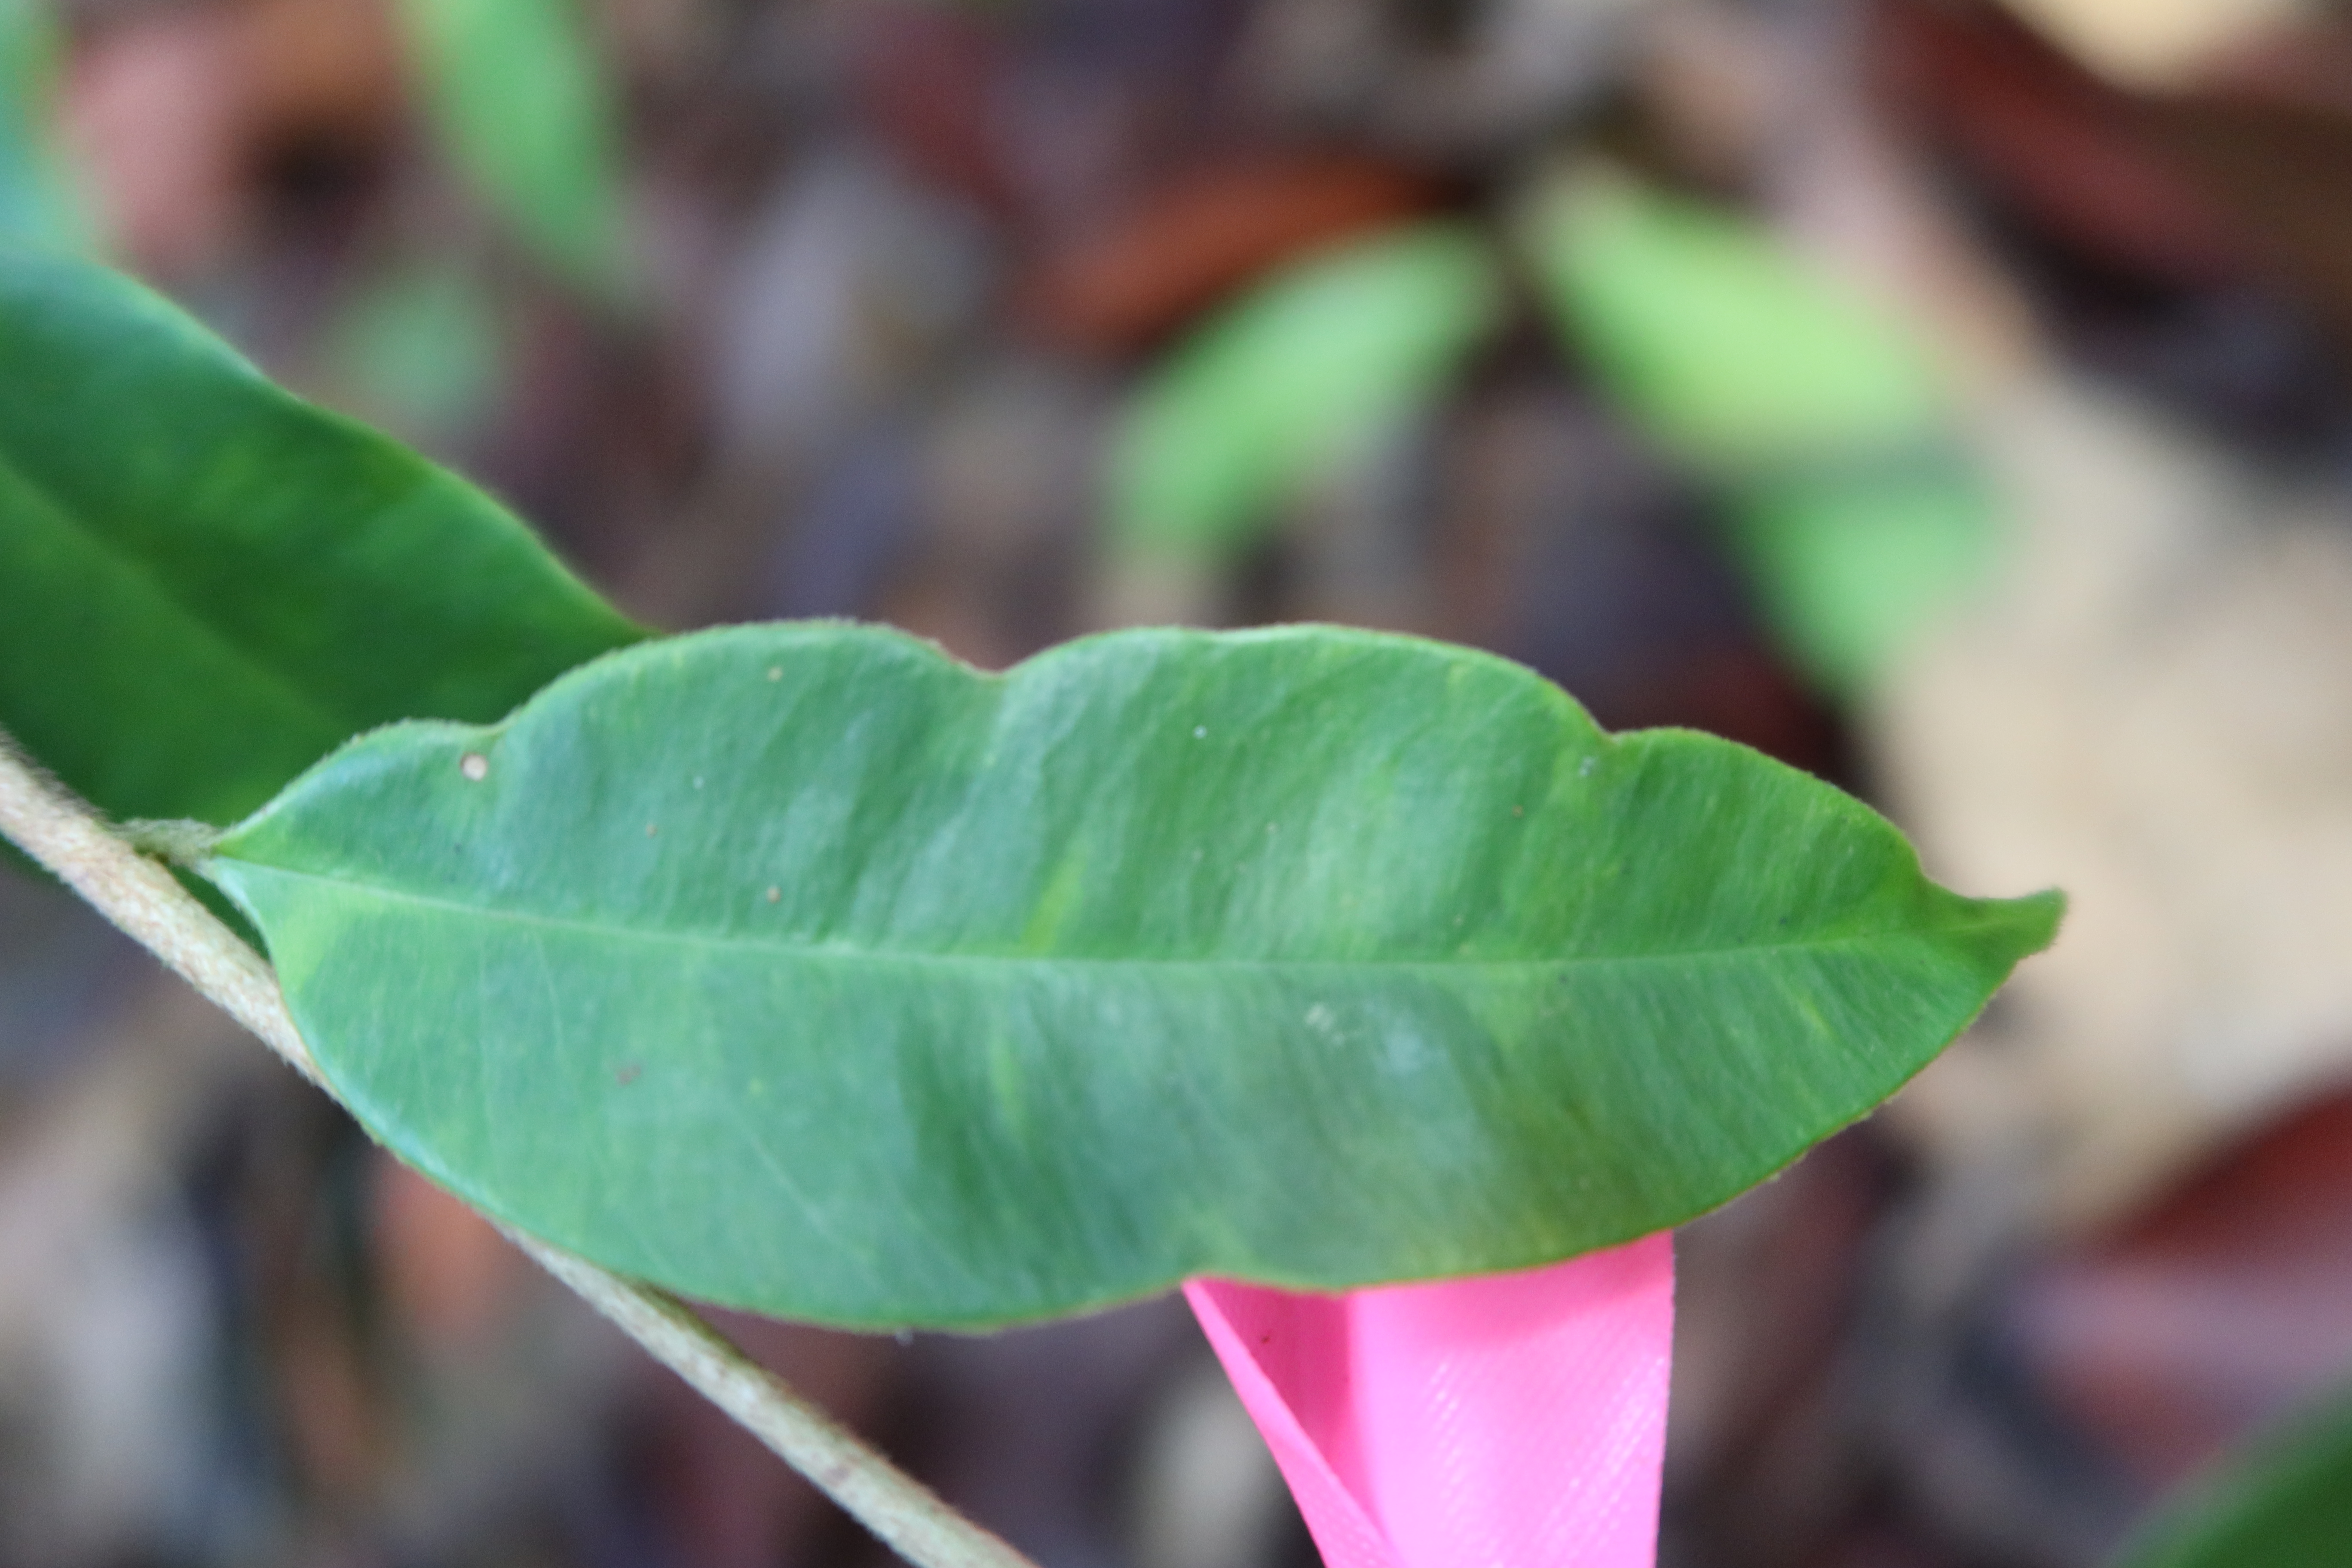
Label: Mosaic Viruses